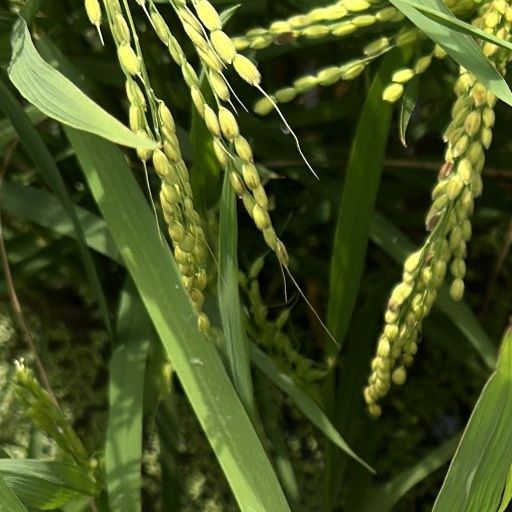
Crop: rice